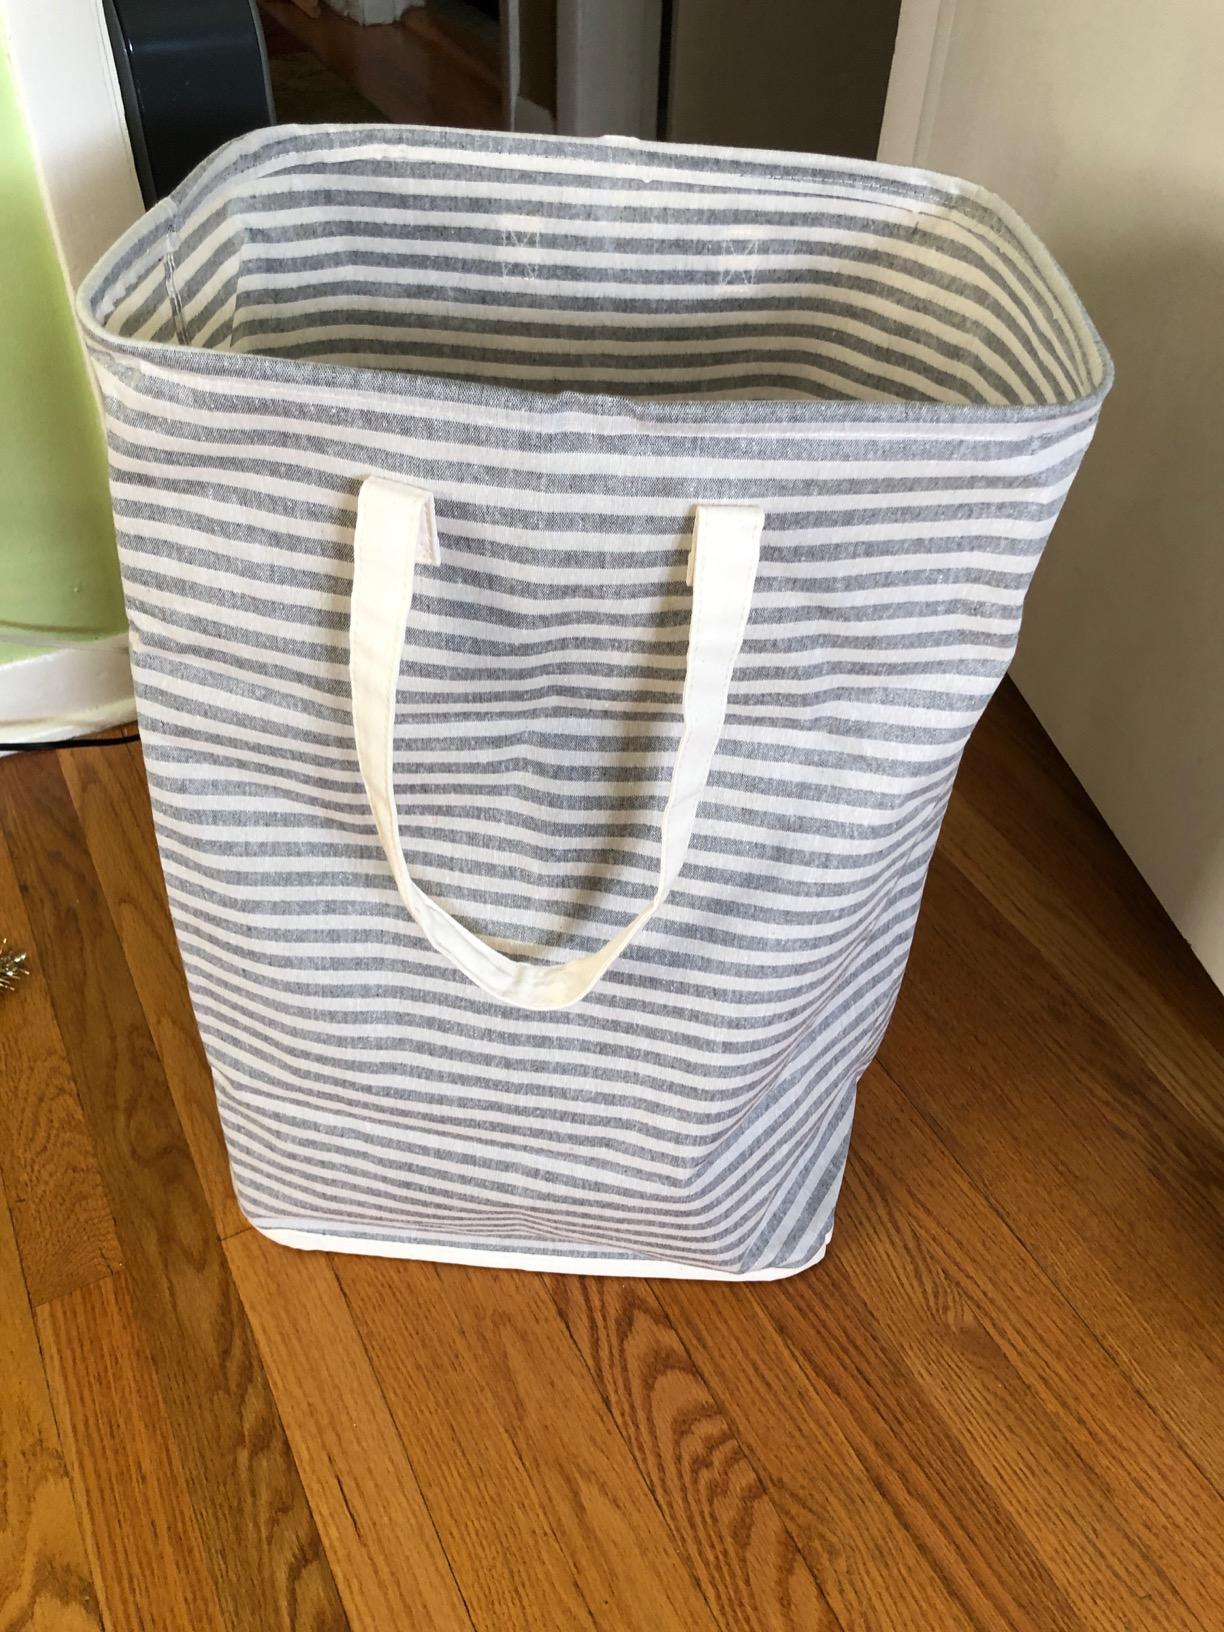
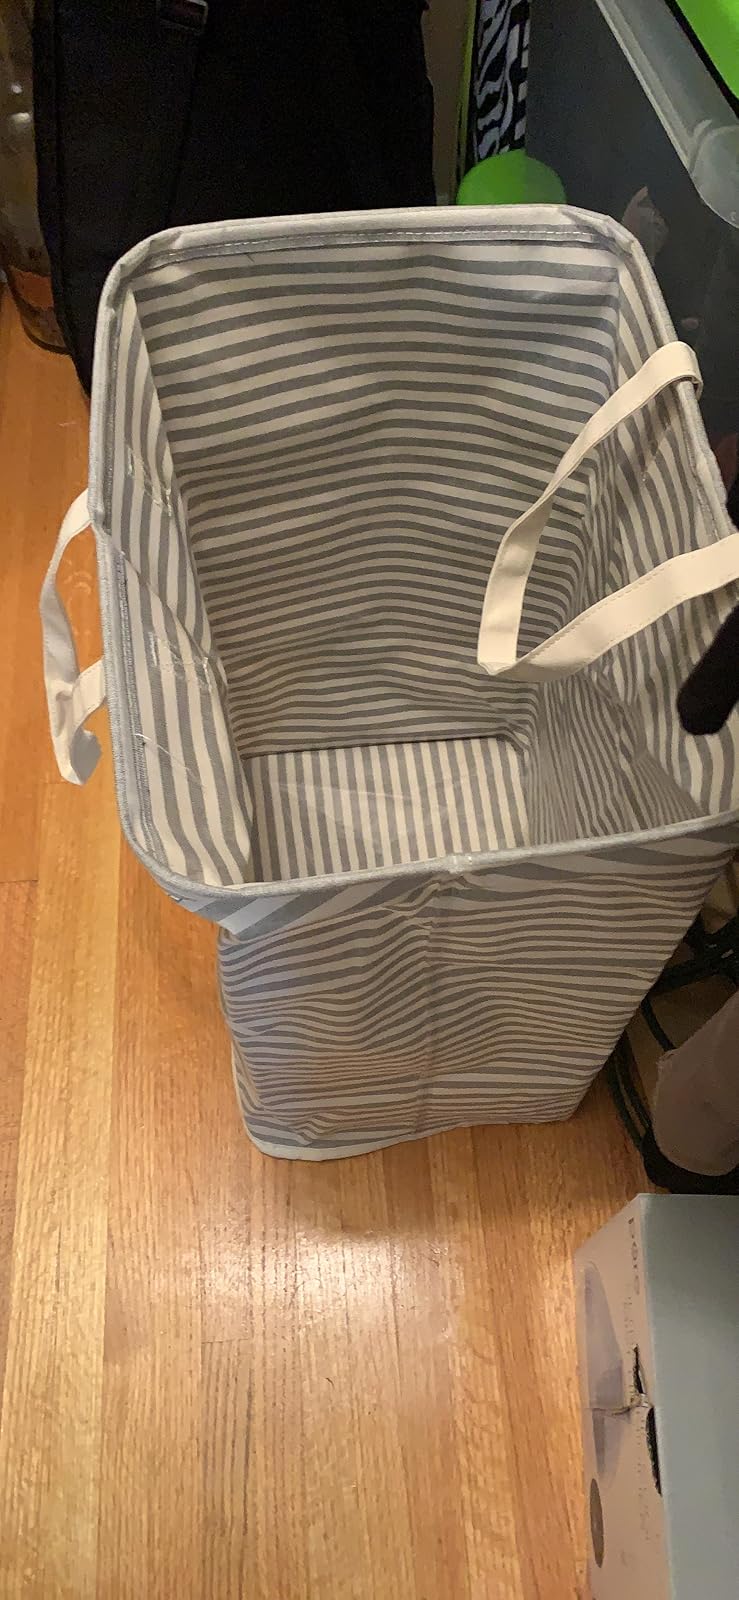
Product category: items_hamper
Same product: yes